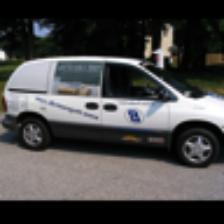
Label: NonHuman